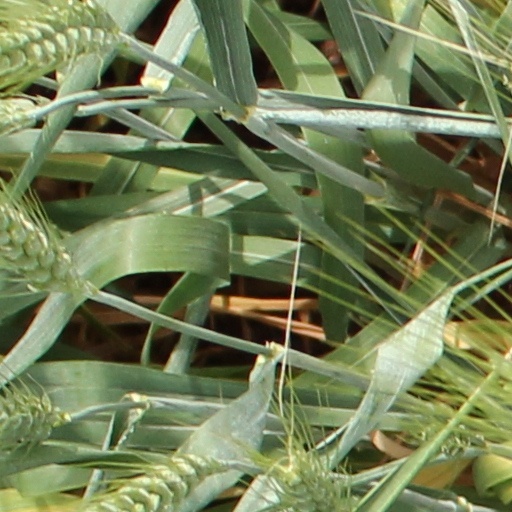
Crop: wheat